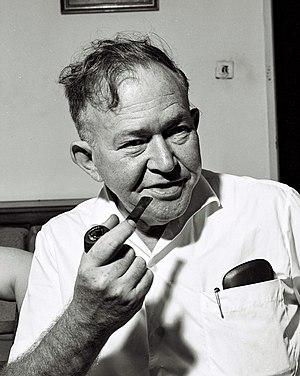
Joel Brand était un Juif hongrois, membre du Comité d'aide et de secours d'Israël Kasztner.